Washington Park (Michigan City, Indiana)

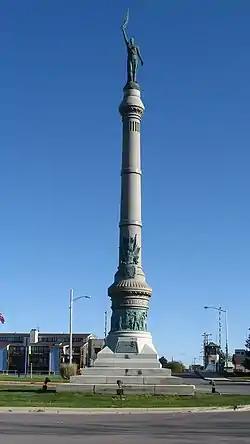
Soldiers' and Sailors' Monument, April 2012

Washington Park is a historic public park and national historic district located on Lake Michigan at Michigan City, LaPorte County, Indiana. The park encompasses 13 contributing buildings, 3 contributing sites, 11 contributing structures, and 21 contributing objects, and includes the Michigan City Zoo. It was established in 1891 and later developed by the Works Progress Administration and its predecessors during the 1930s. Notable features include the Soldiers' and Sailors' Monument (1896), former park headquarters building (1934), bandstand (1911), World War I doughboy monument (1926), tennis court (c. 1933), log picnic shelter (c. 1936), and four-story observation tower (1936).